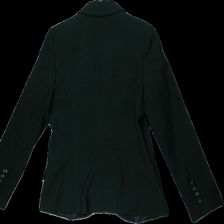
View: back
Type: Blazer
Category: Ladies
Brand: Kappahl
Colors: Black
Material: unknown
Cut: Regular
Size: 38
Season: All
Price range: 50-100
Recommended usage: Reuse
Description: black blazer